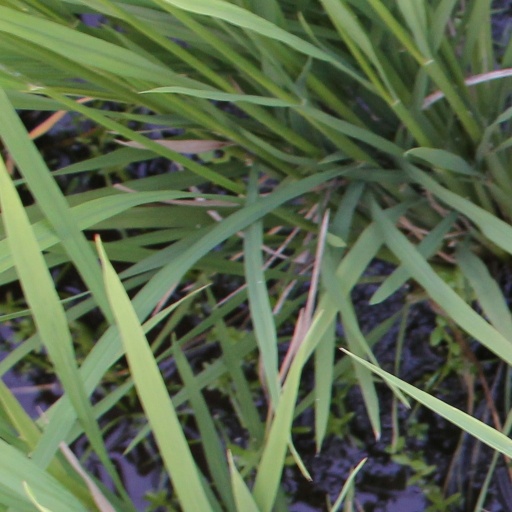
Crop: rice